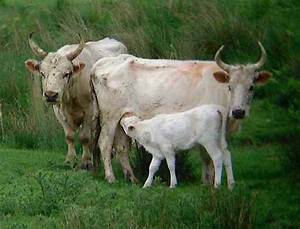
Label: mucca